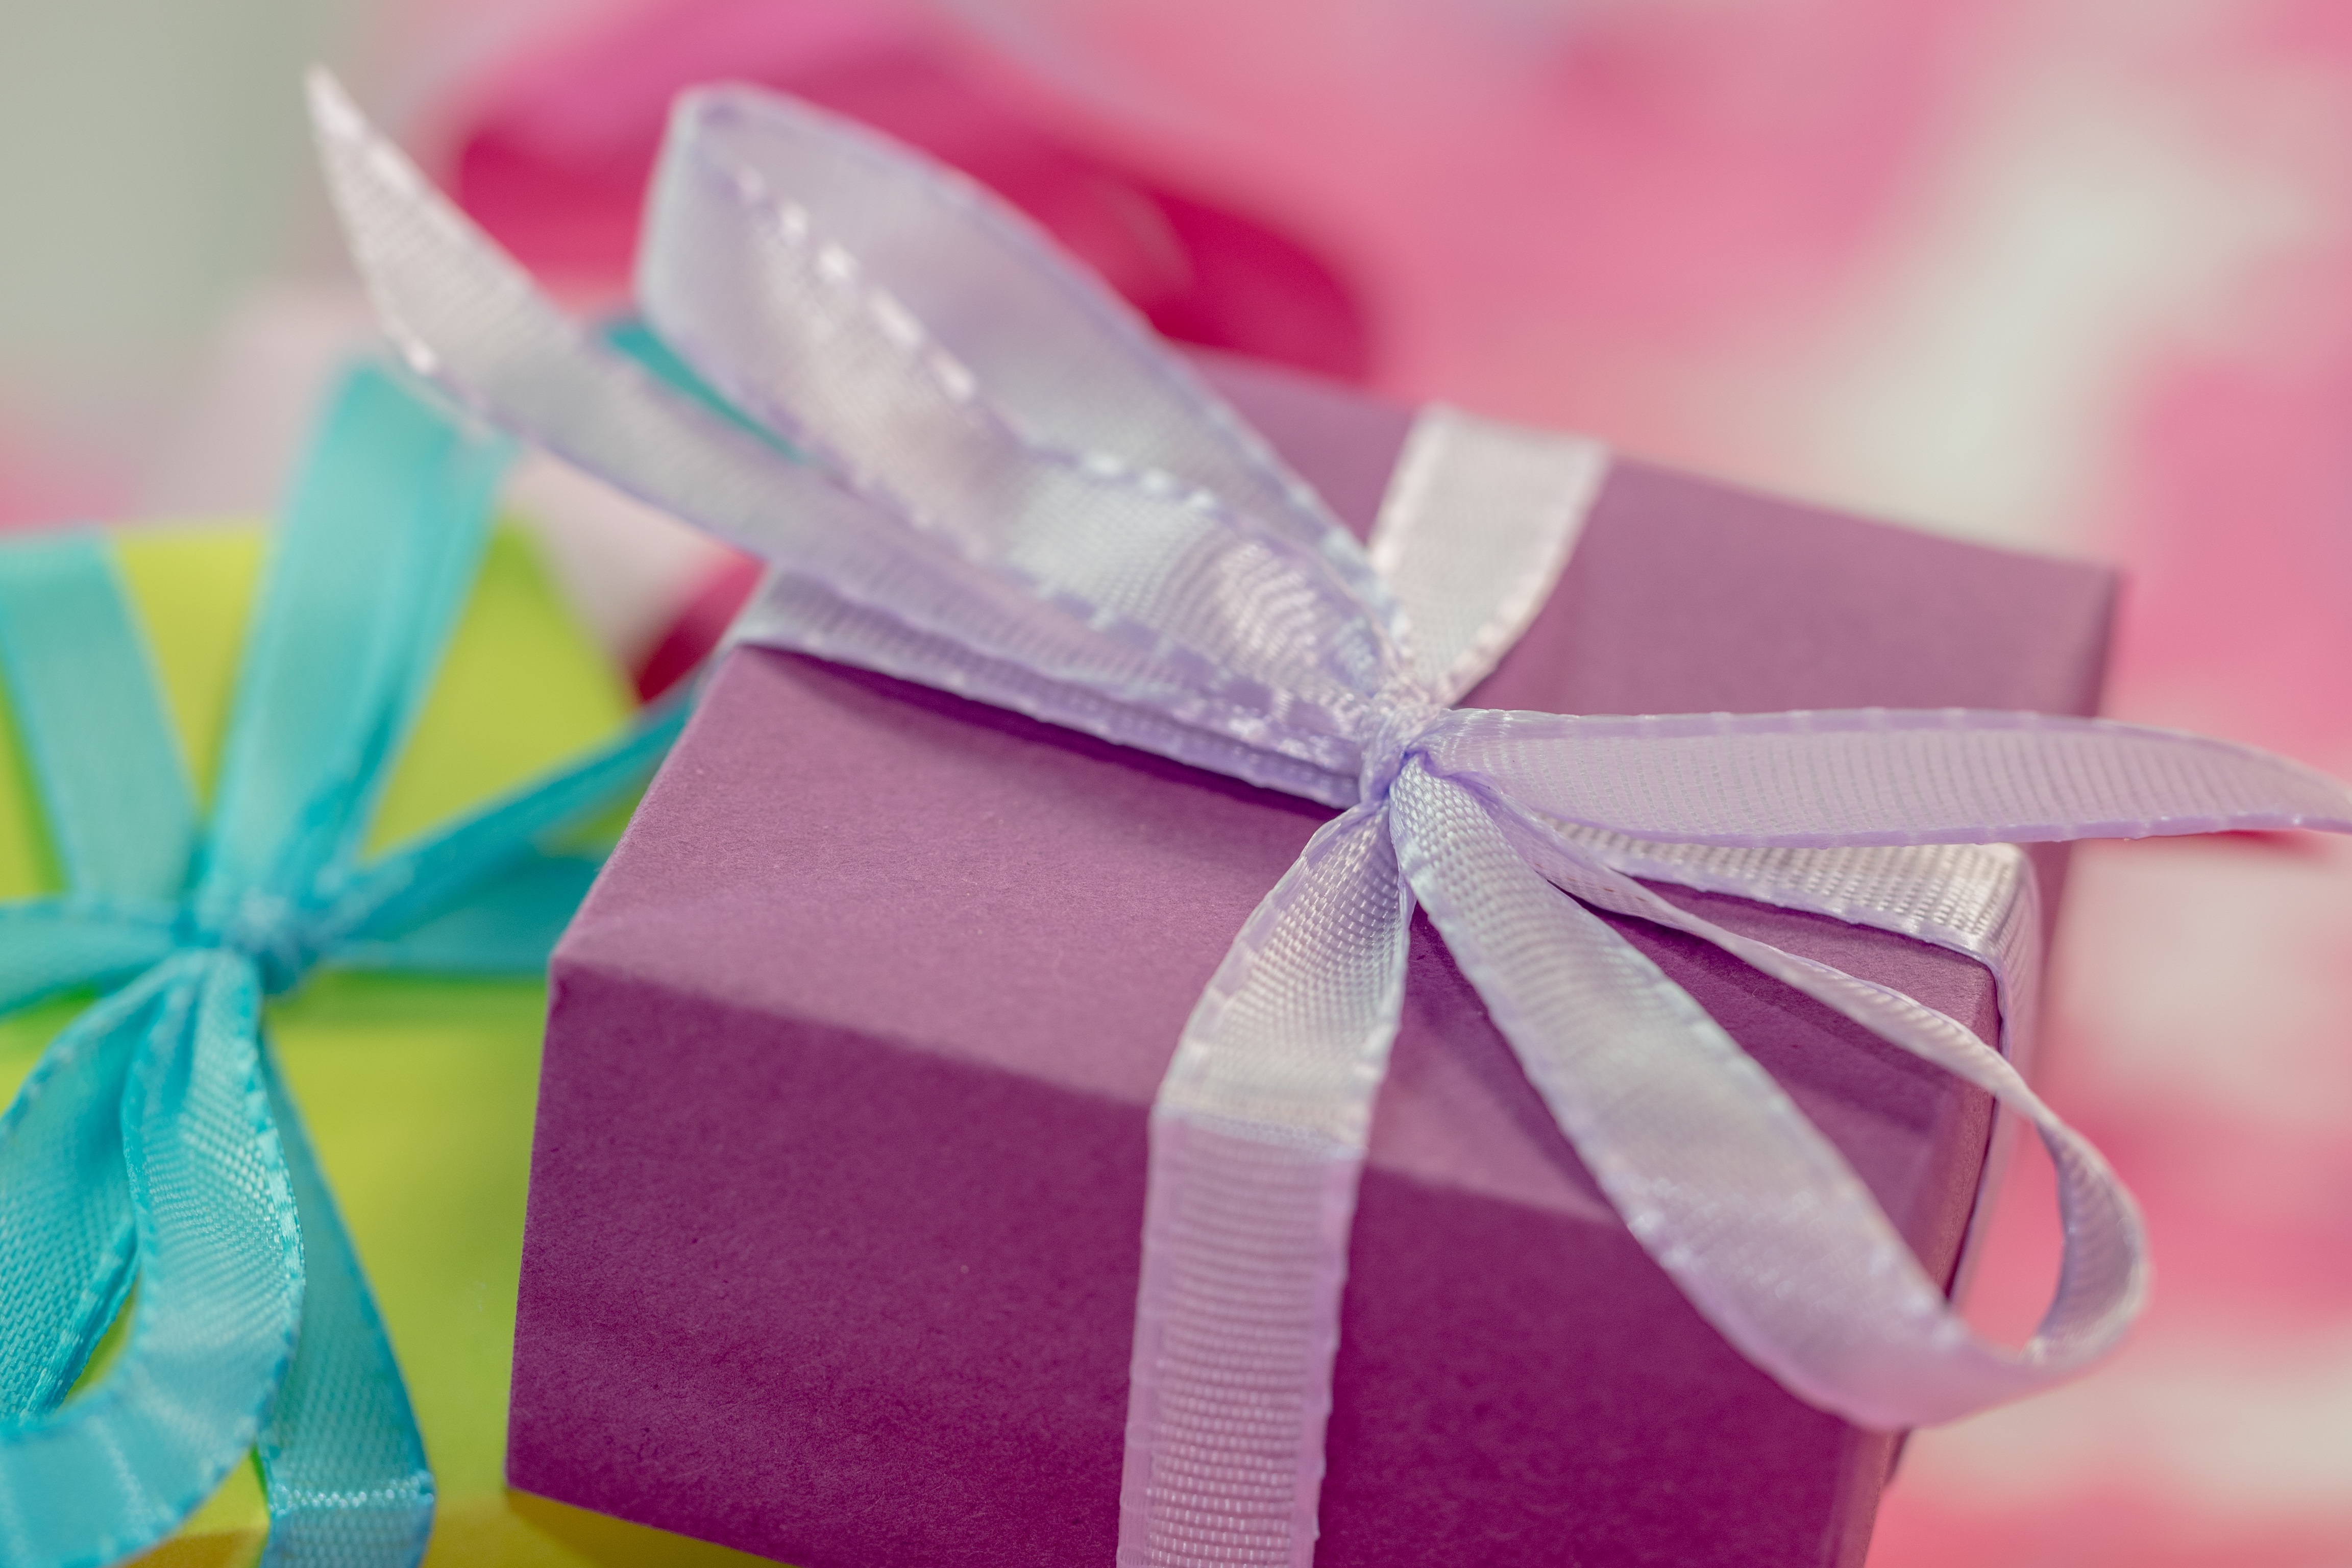
flower, petal, decoration, colourful, color, colorful, pink, ribbon, package, gifts, colour, bow, birthday, presents, surprise, gift packaging, wedding favors